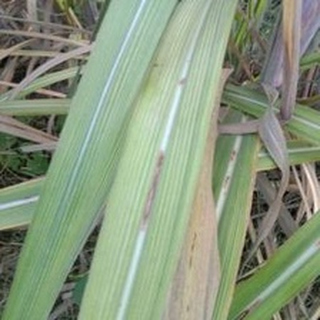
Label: sugarcane_red_rot